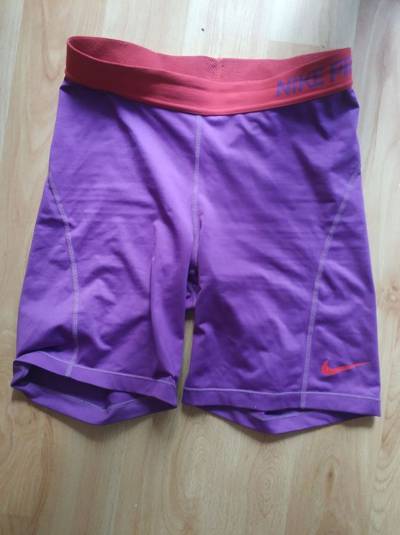
Waste category: clothes